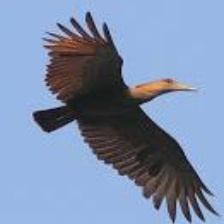
Species: HAMERKOP
Scientific name: SCOPUS UMBRETTA